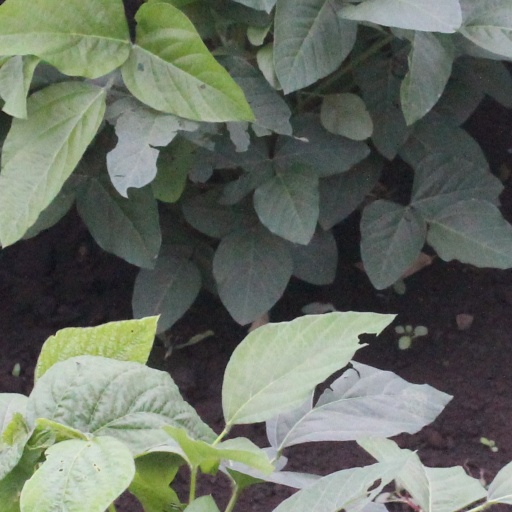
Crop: soybean